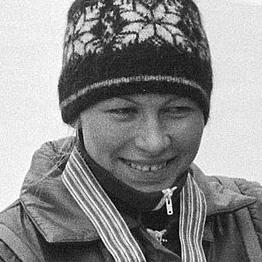
Age: 18